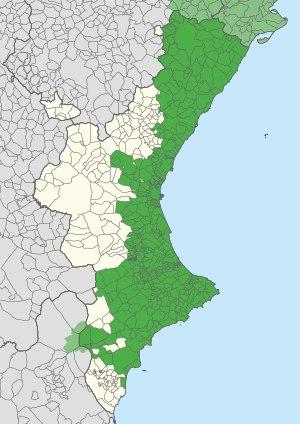
La Loi d'usage et d'enseignement du valencien est une loi publiée le 23 novembre 1983 par la Généralité valencienne qui vise à réguler les droits des citoyens de la Communauté valencienne à faire usage du valencien et l'obligation des institutions à garantir l’exercice de ce droit, conformément à l'article 6 du Statut d'autonomie de la Communauté adopté en 1982.
La Communauté valencienne est l'une des dix-sept communautés autonomes d'Espagne et une région historique de la péninsule Ibérique, également connue sous l'appellation traditionnelle de Pays valencien, ou simplement Valence. Son territoire correspond, à quelques petites différences près, à celui de l'ancien royaume de Valence, fondé en 1239 par Jacques Iᵉʳ d'Aragon.